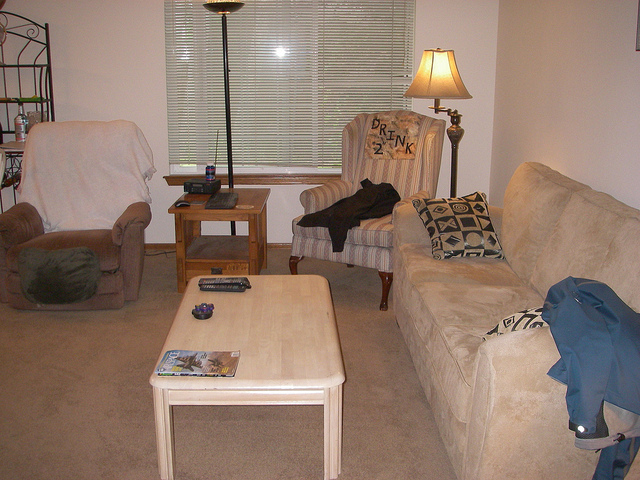
user: Given an image and a question. Answer the question in a short answer. Question: Where is an arrangement like this likely to be? Short Answer:
assistant: live room